Marion Jones Farquhar

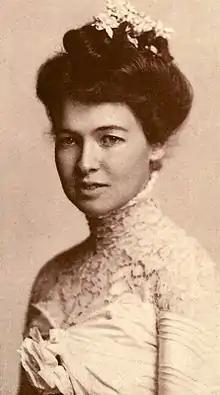

Marion Jones Farquhar (née Jones; November 2, 1879 – March 14, 1965) was an American tennis player. She won the women's singles titles at the 1899 and 1902 U.S. Championships. She was inducted into the International Tennis Hall of Fame in 2006.